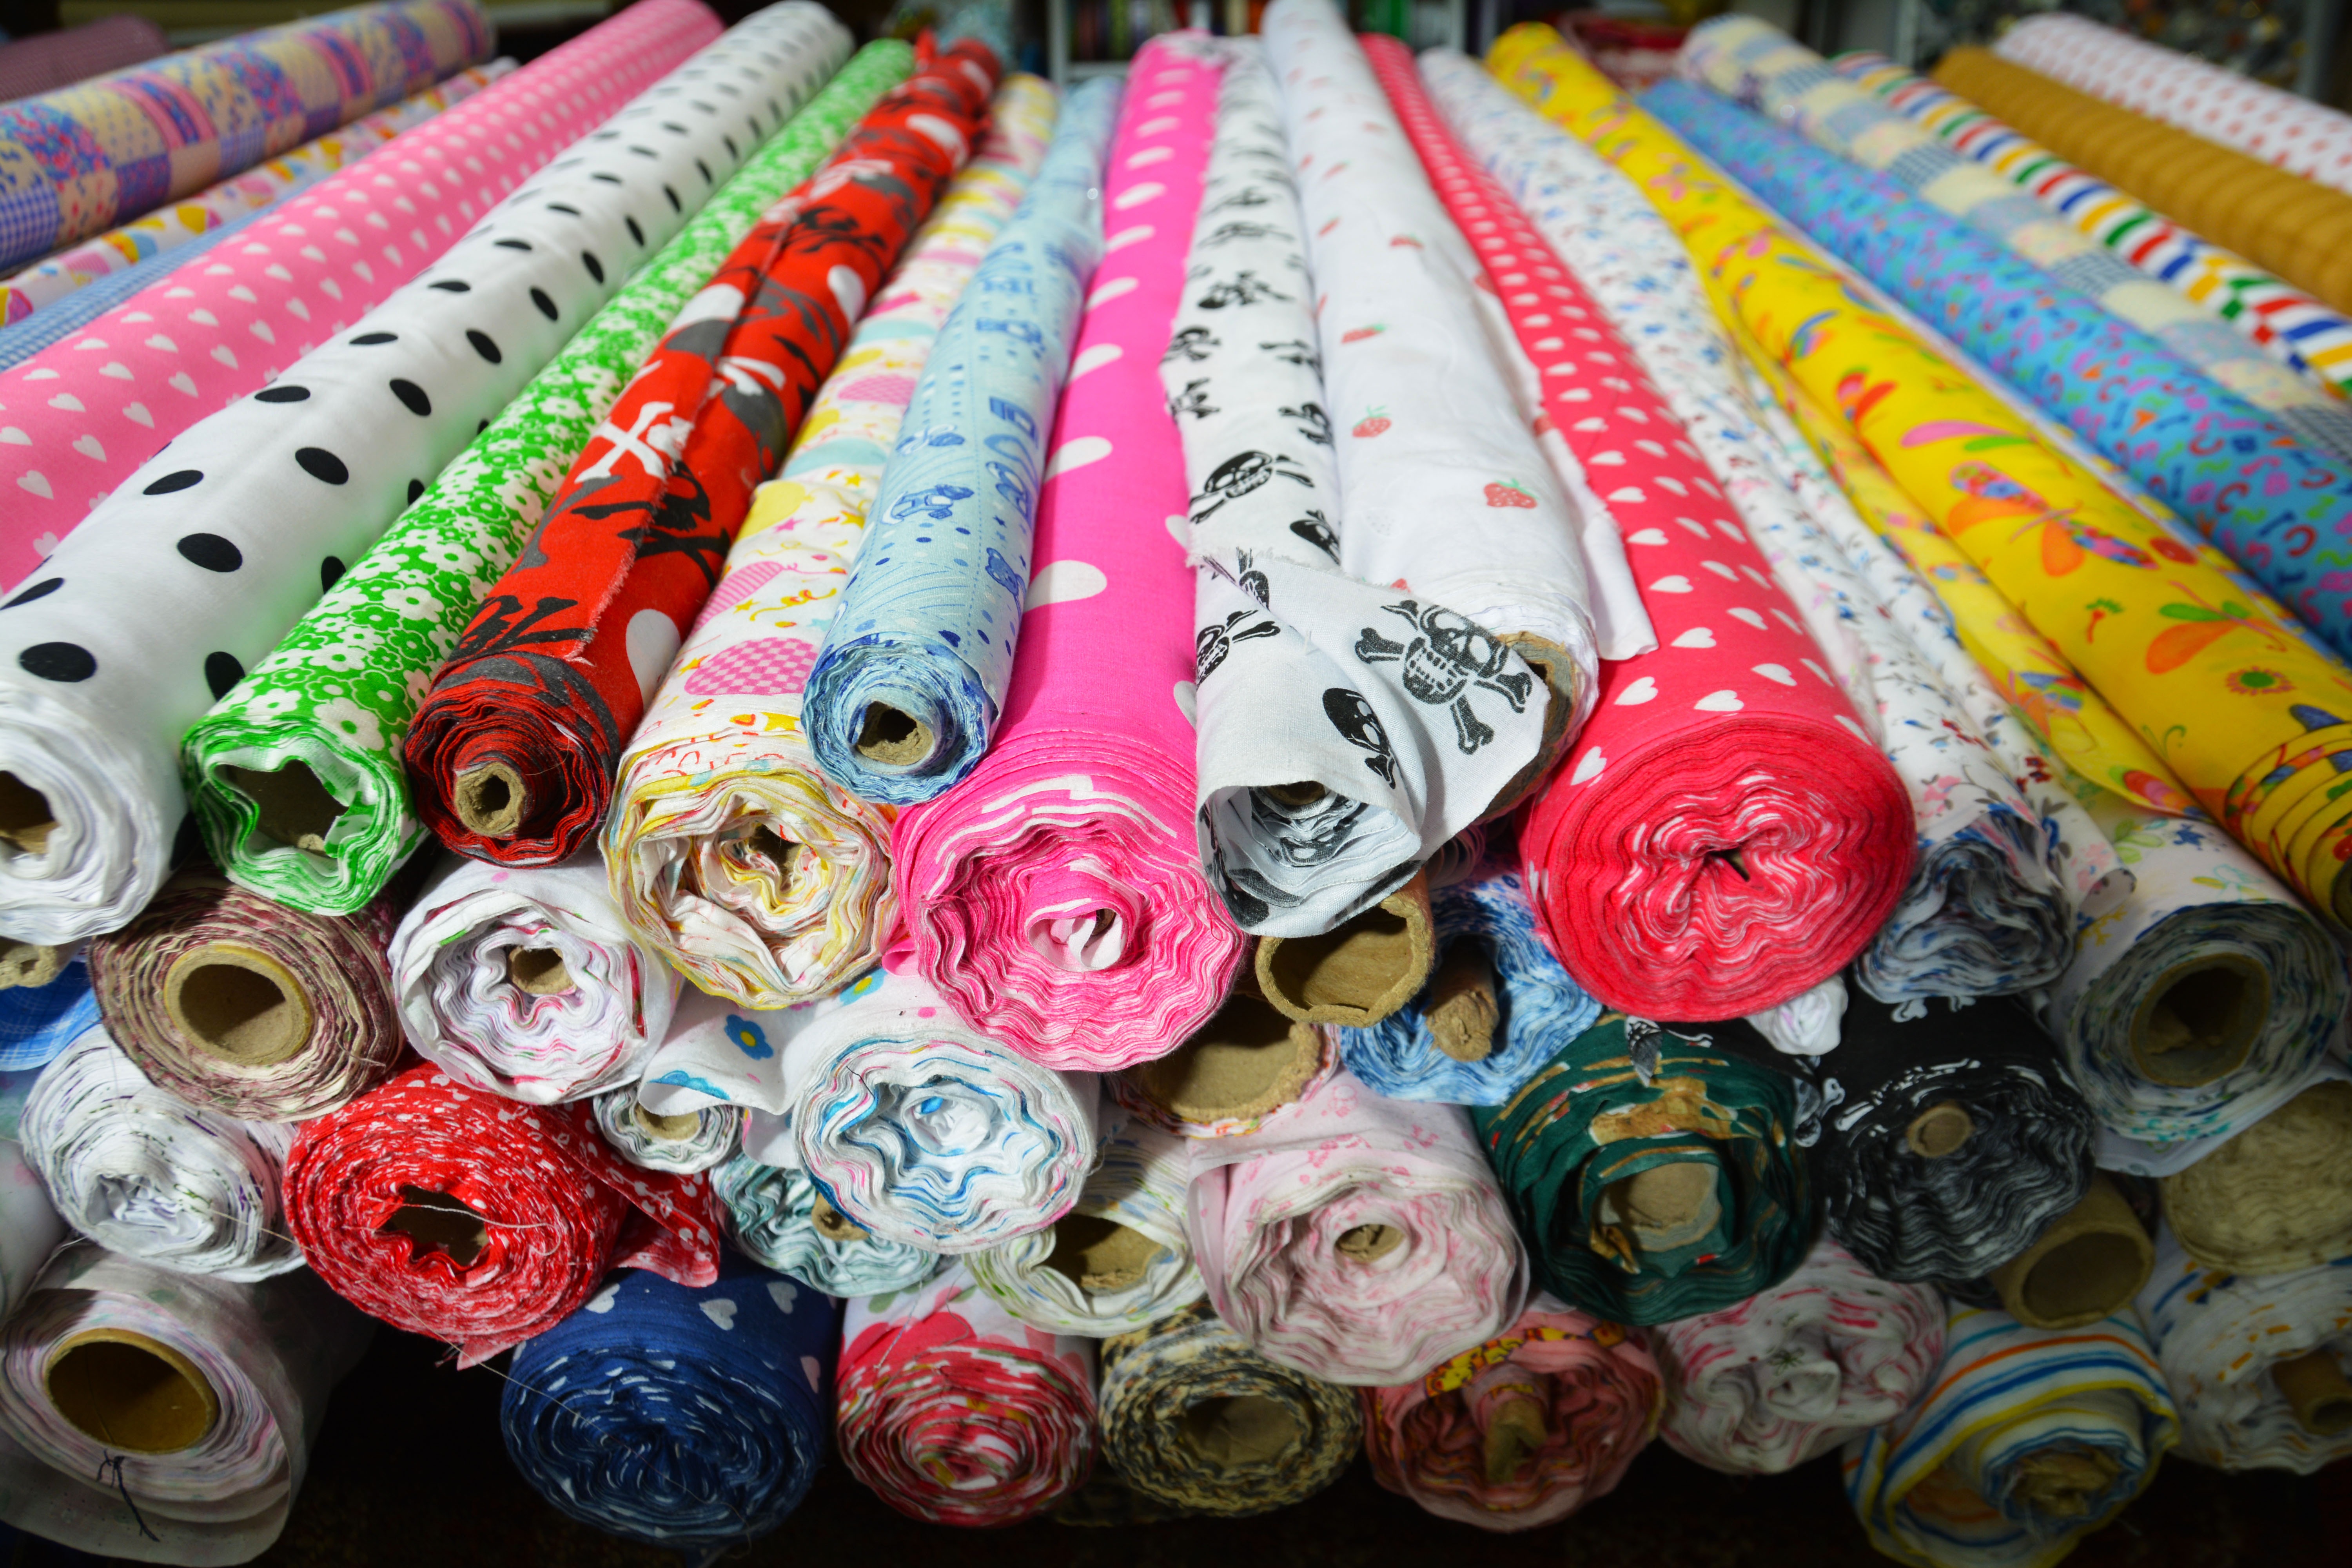
creative, flower, workshop, pattern, shop, equipment, color, factory, fashion, industry, business, bead, cloth, linen, material, garment, weave, fabric, sewing, thread, tailor, manufacturing, designer, textile, art, lines, dress, luxury, design, rolls, production, manufacture, cotton, silk, glamour, accessory, tailoring, seamstress, fashion accessory